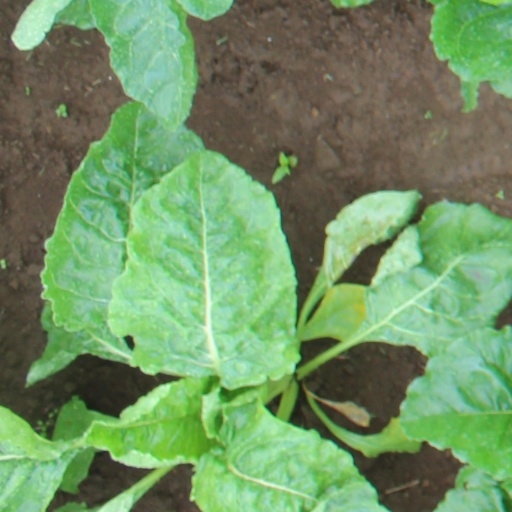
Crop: sugar beet